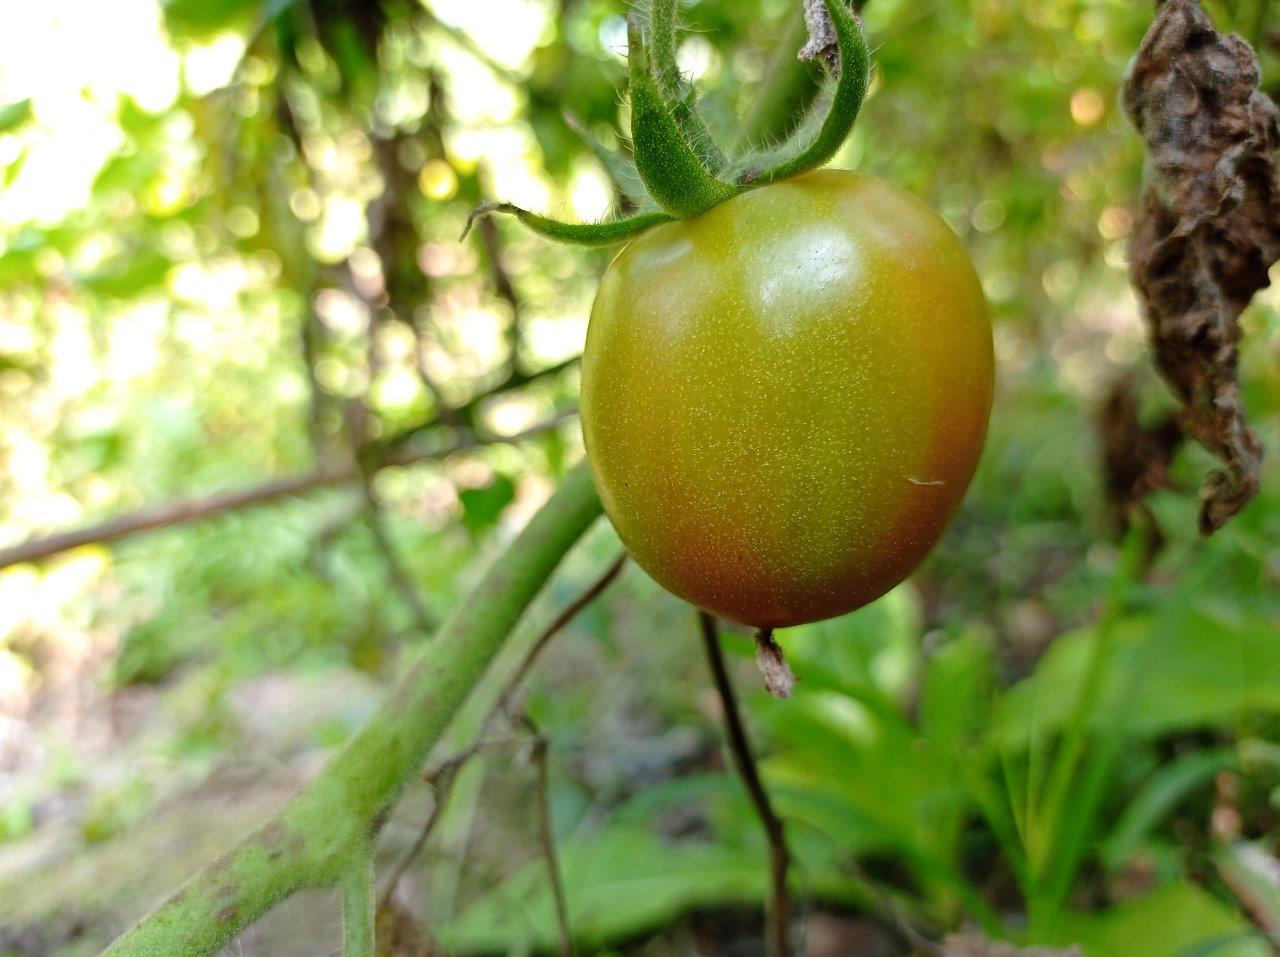
Maturity: Mature